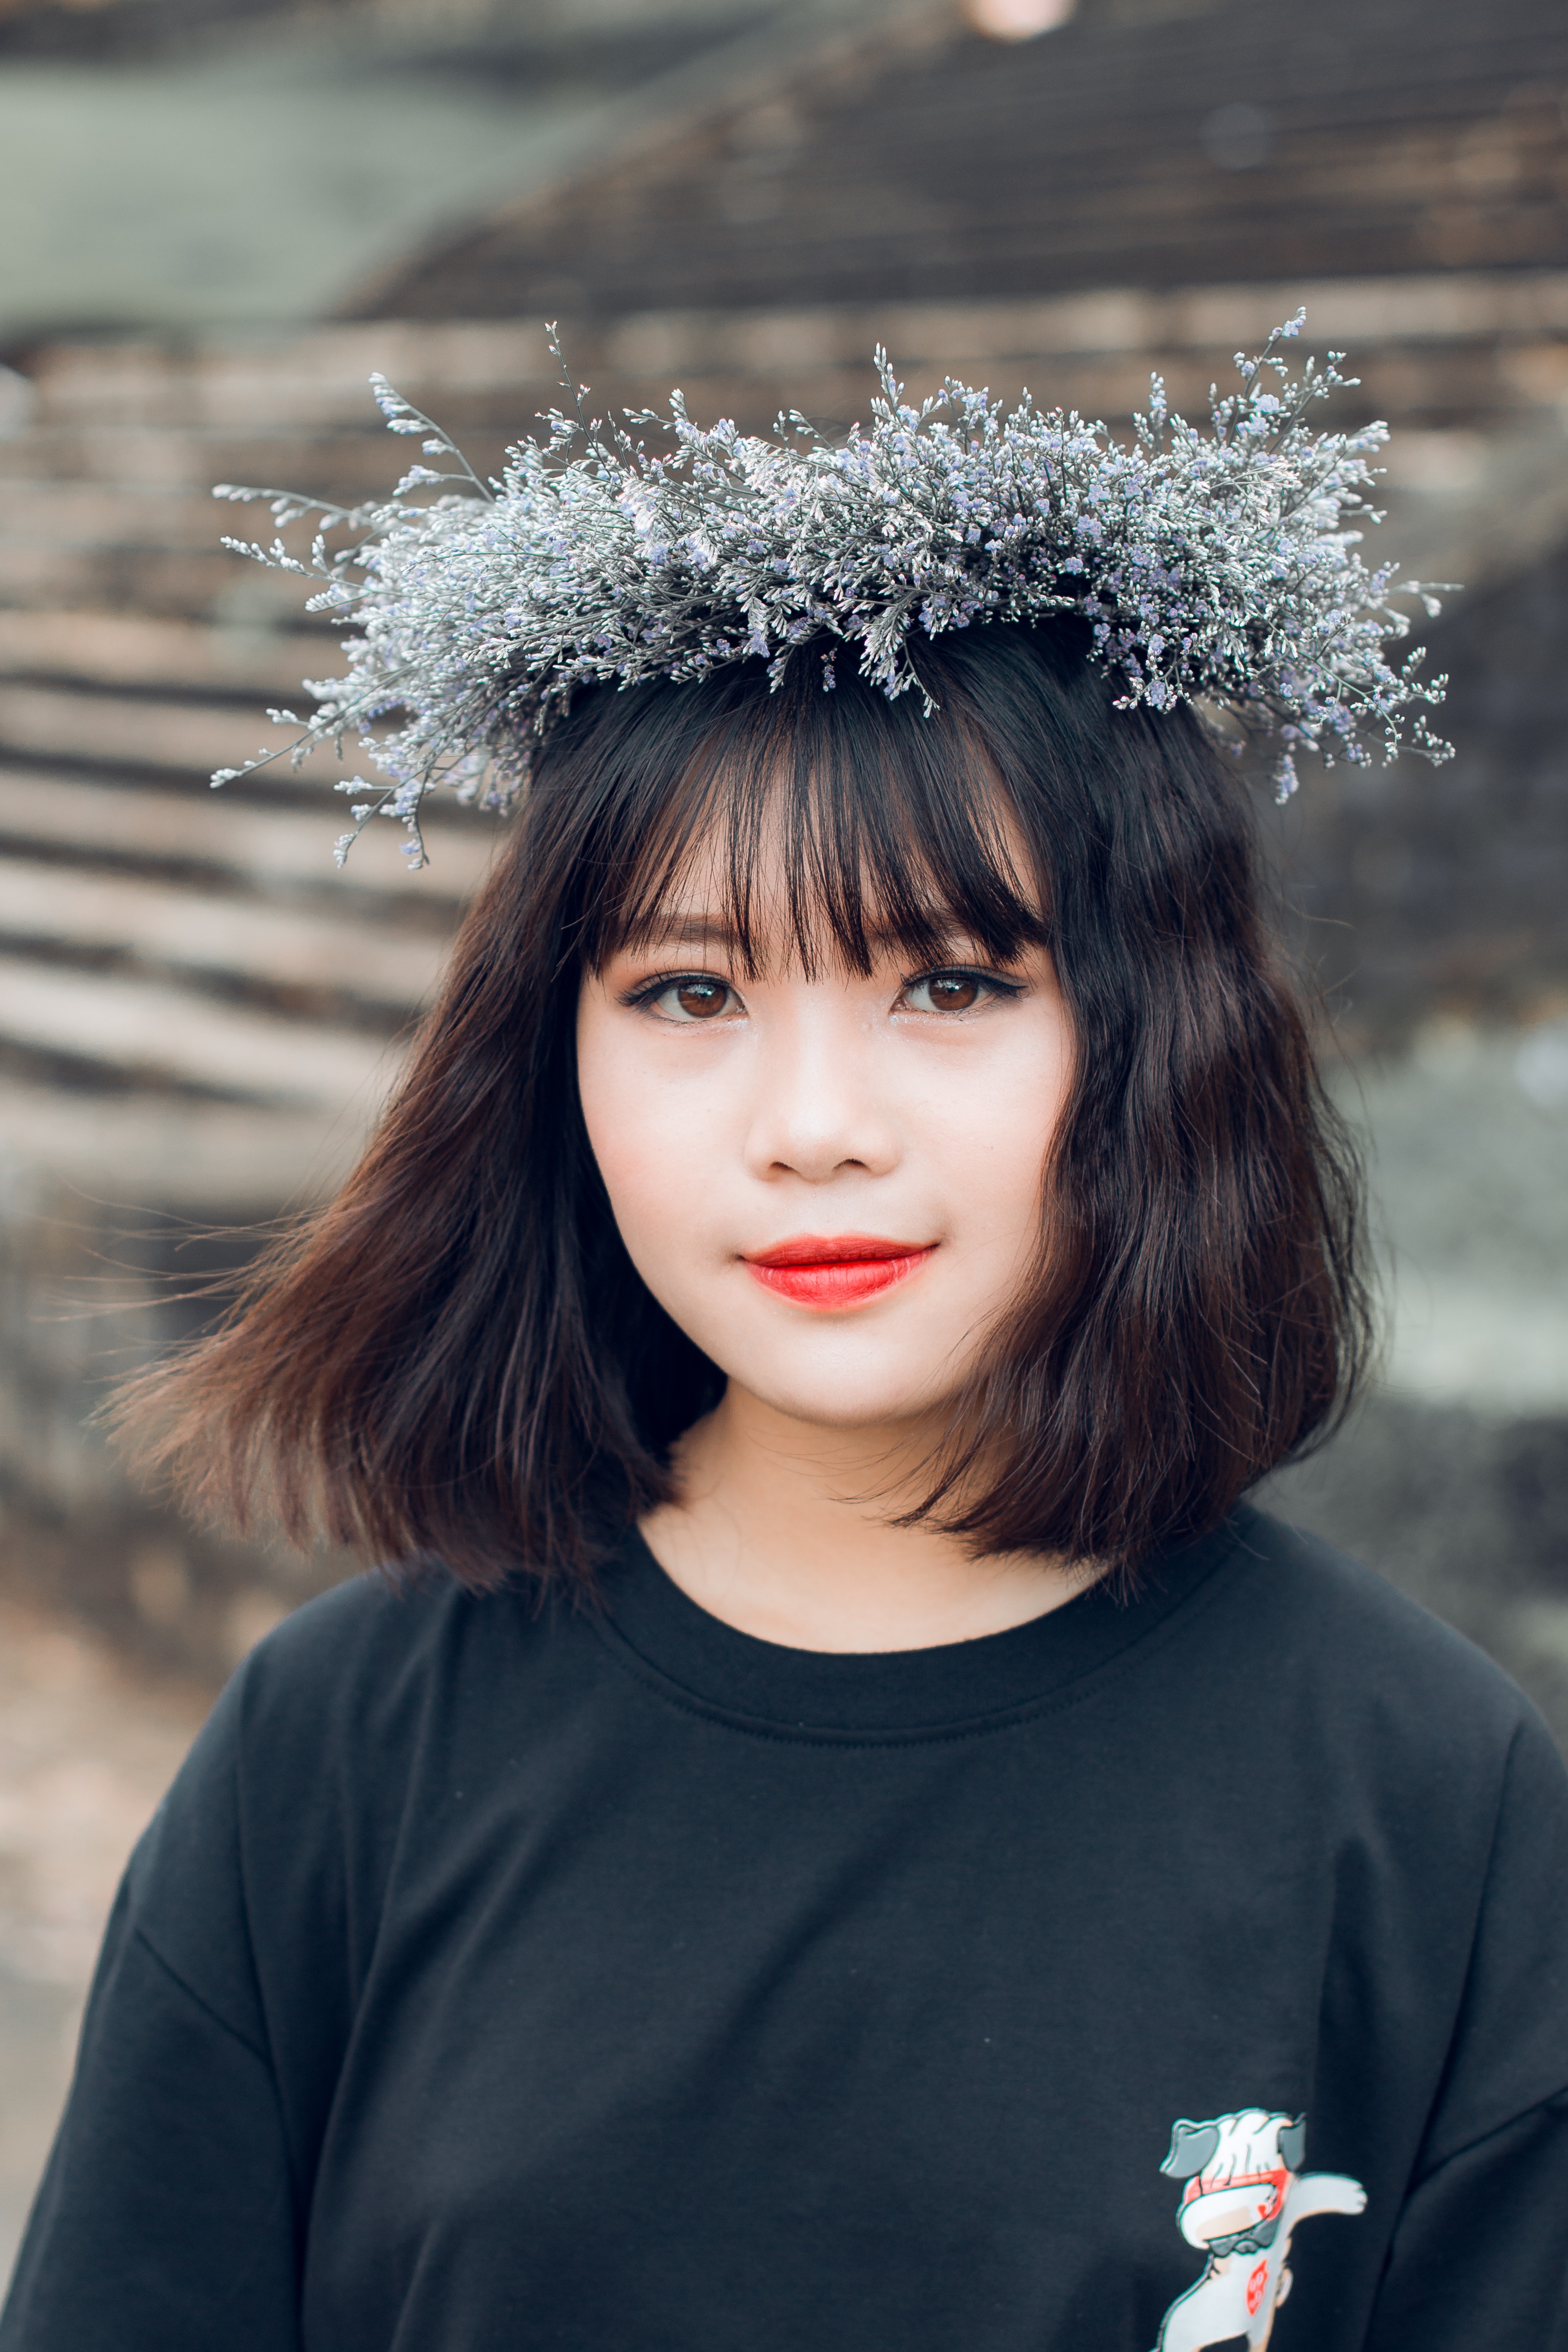
hair, headpiece, face, beauty, head, hairstyle, hair accessory, fashion, lip, crown, headgear, fashion accessory, eye, long hair, photography, brown hair, fur, flower, plant, winter, black hair, feather, bangs, street fashion, hat, photo shoot, portrait photography, model, style